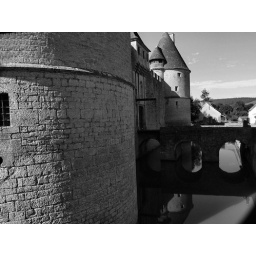
Small castle with water in the moat along a small country road, southern France